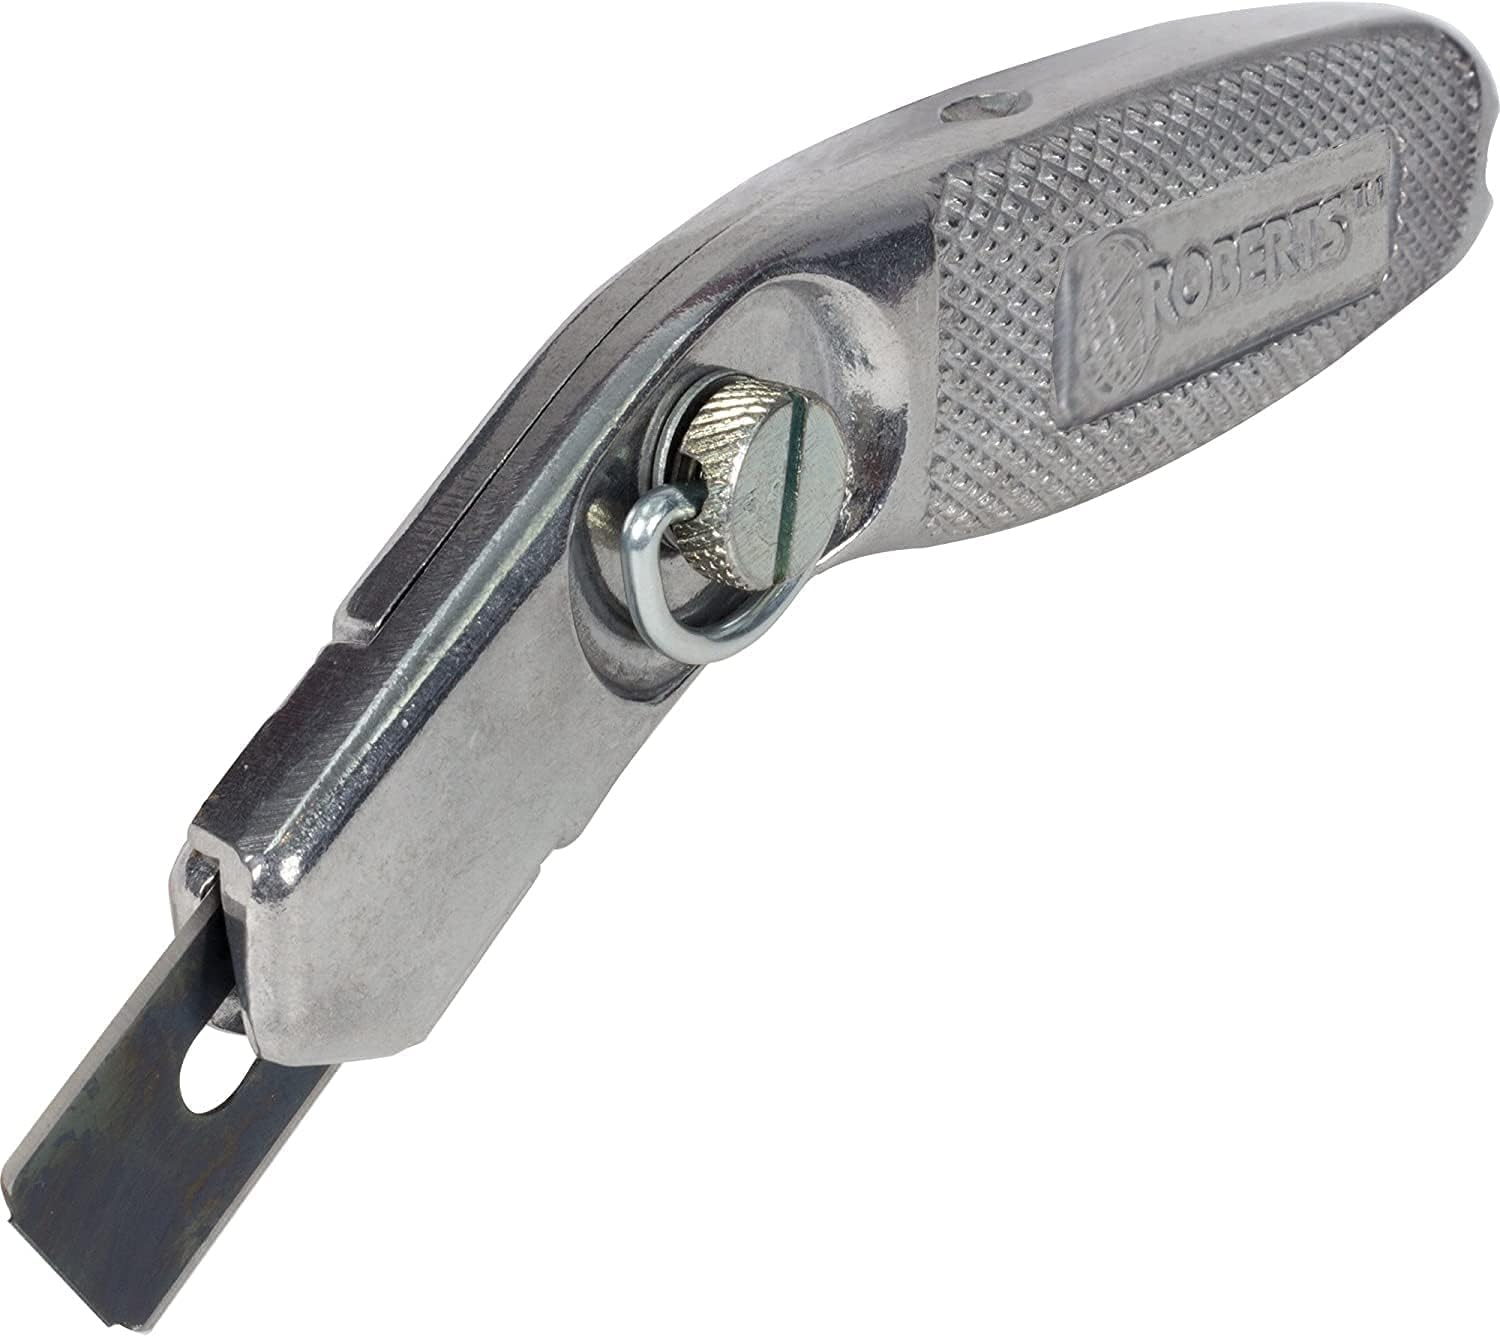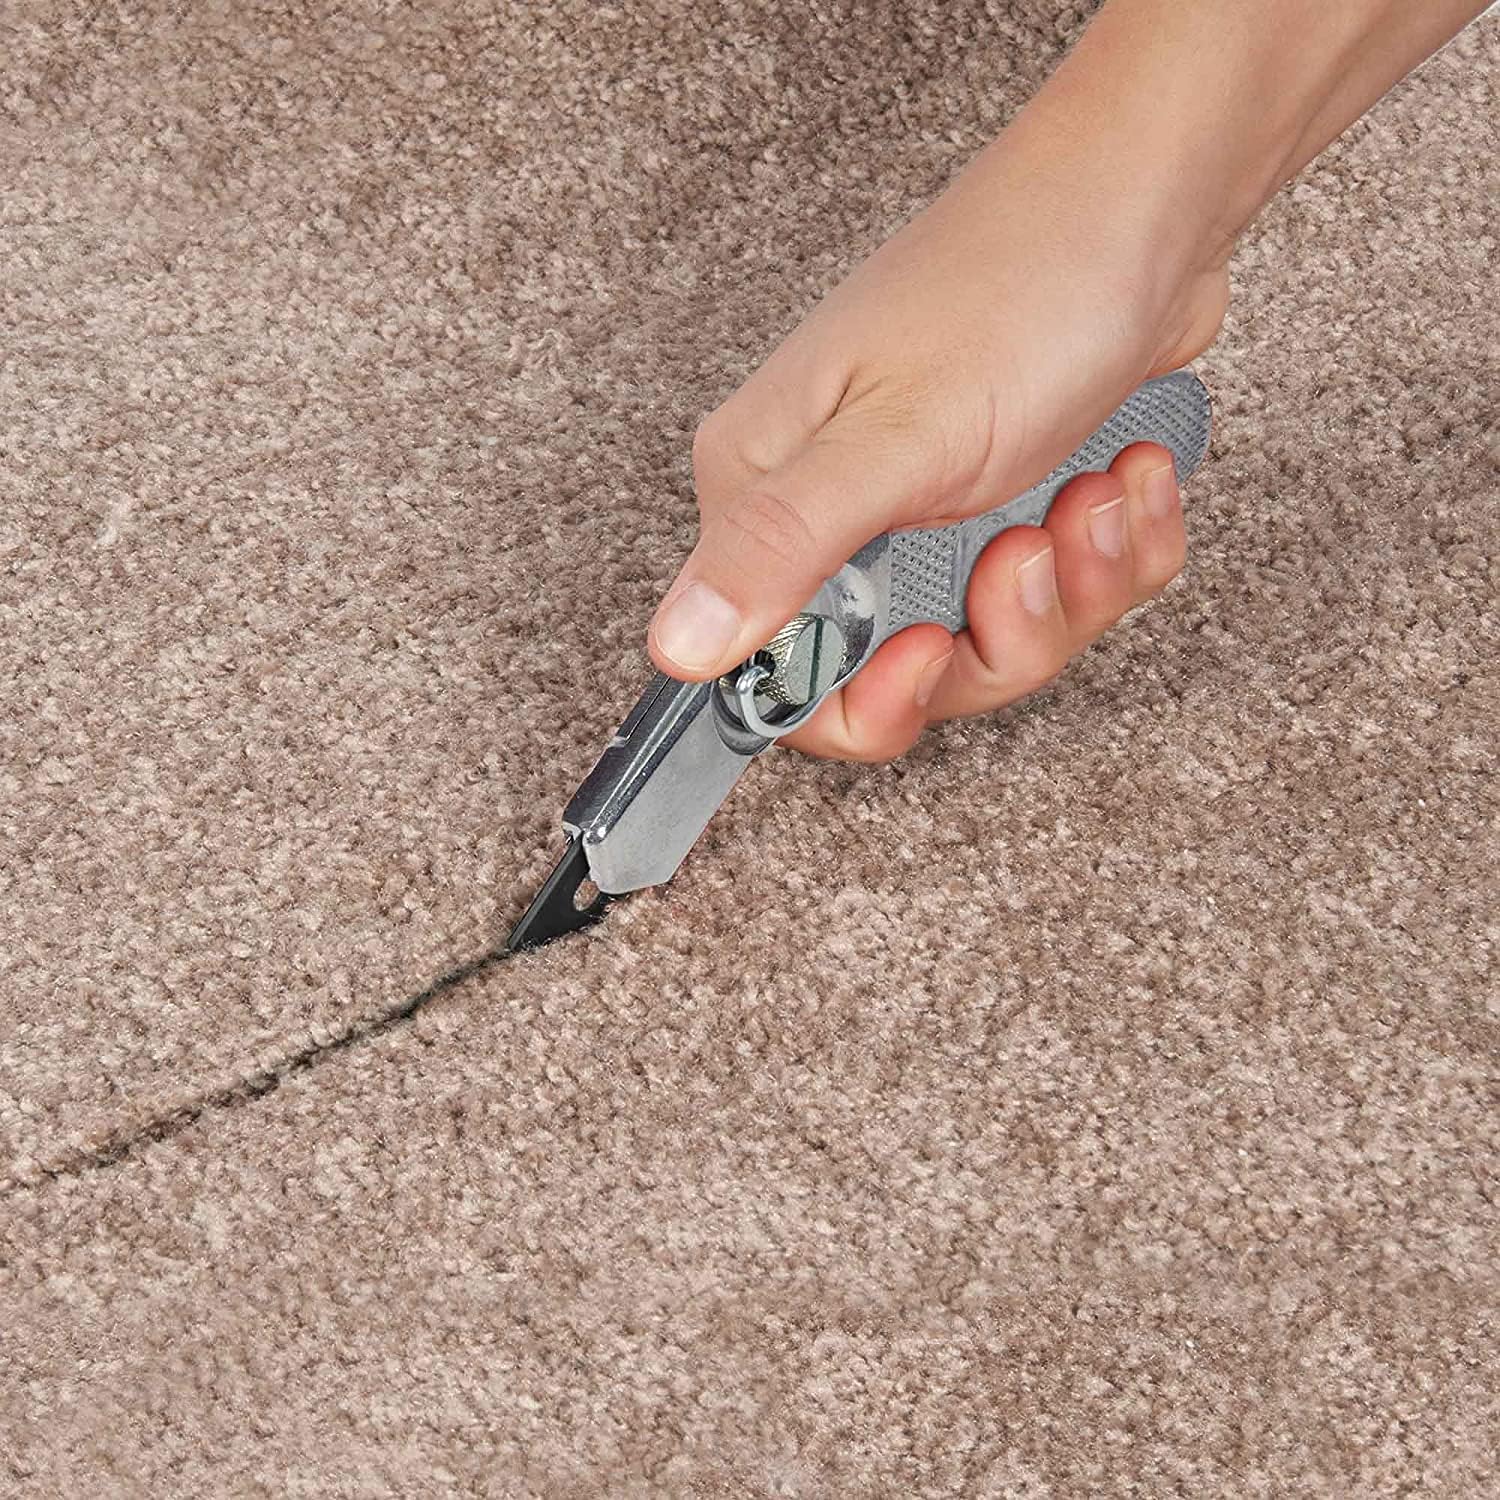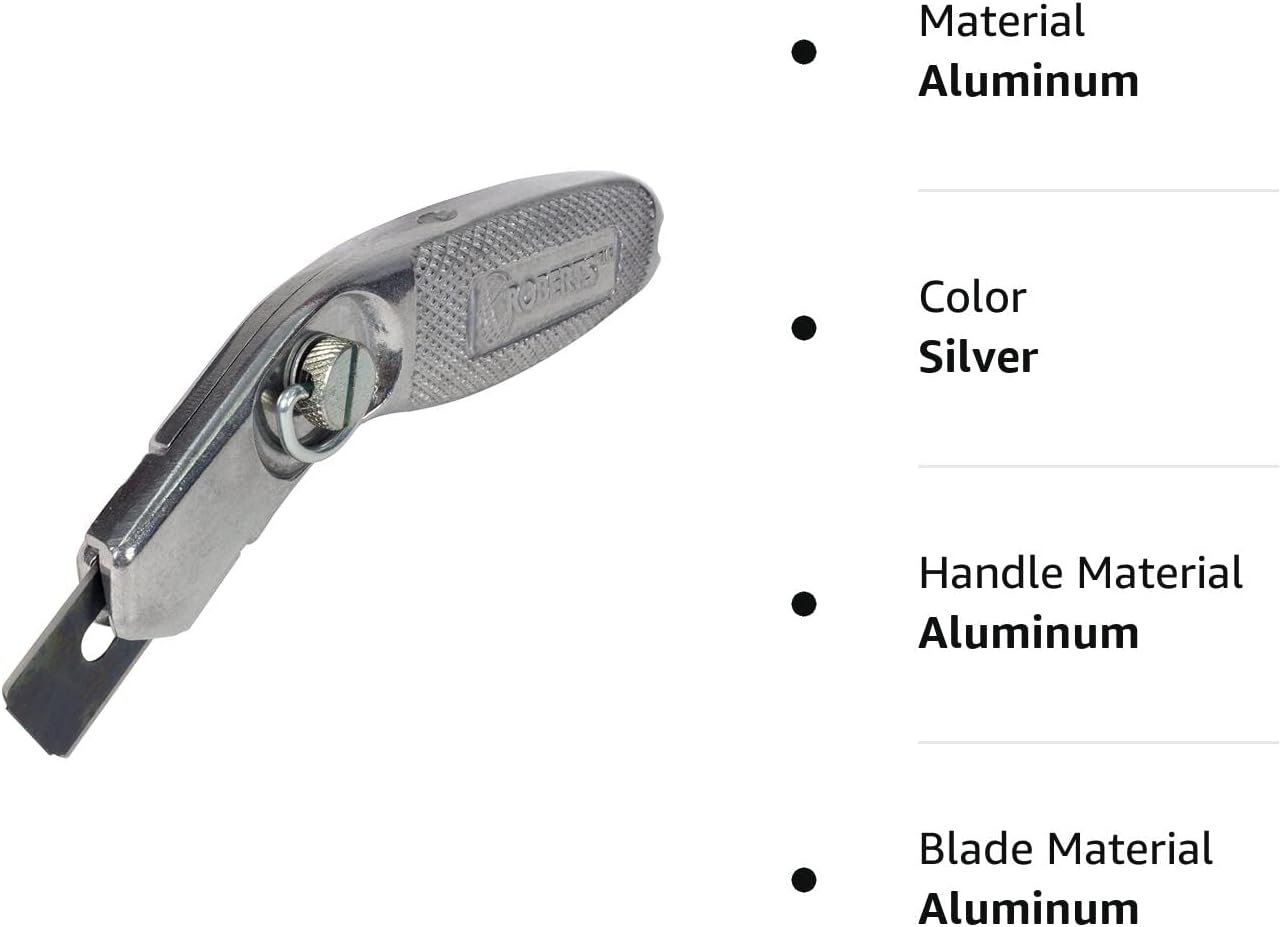
Roberts 10-215 Razor Blade Carpet Knife
Category: Tools & Home Improvement
Features safety guards to keep blade firmly in place Easy-open knob with bail to make blade changes more convenient Checkered handle for a slip resistant grip Rugged lightweight precision die cast aluminum Handle stores additional Blades.
Features: Features safety guards to keep blade firmly in place | Easy-open knob with bail to make blade changes more convenient | Checkered handle for a slip resistant grip | Rugged lightweight precision die cast aluminum | Handle stores additional heavy duty slotted blades, three blades included